Texas

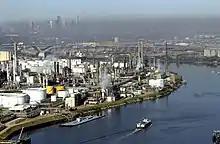

With large universities systems coupled with initiatives like the Texas Enterprise Fund and the Texas Emerging Technology Fund, a wide array of different high tech industries have developed in Texas. The Austin area is nicknamed the "Silicon Hills" and the north Dallas area the "Silicon Prairie". Many high-tech companies are located in or have their headquarters in Texas (and Austin in particular), including Dell, Inc., Borland, Forcepoint, Indeed.com, Texas Instruments, Perot Systems, Rackspace and AT&T.